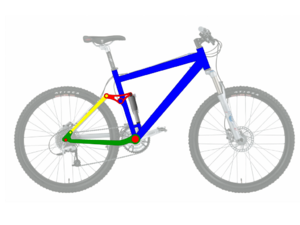
Représentation de la géométrie d'un cadre équipé du système ""Four bar linkage"". Basé sur un VTT Kona Kikapu"
Un cadre suspendu est un cadre de vélo sur lequel le triangle arrière se déforme pour permettre à la roue arrière de mieux suivre le terrain et de ne pas retransmettre au cycliste les irrégularités du terrain. Il est utilisé principalement dans la pratique du vélo tout terrain et dans une moindre mesure celle du vélo tout chemin. Il est identifié par son débattement : c'est le déplacement maximal que peut subir la roue arrière par rapport au sol sans toucher à la dynamique du cadre.